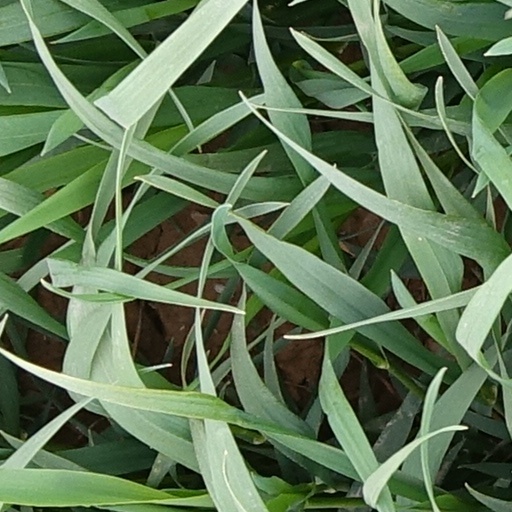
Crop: wheat